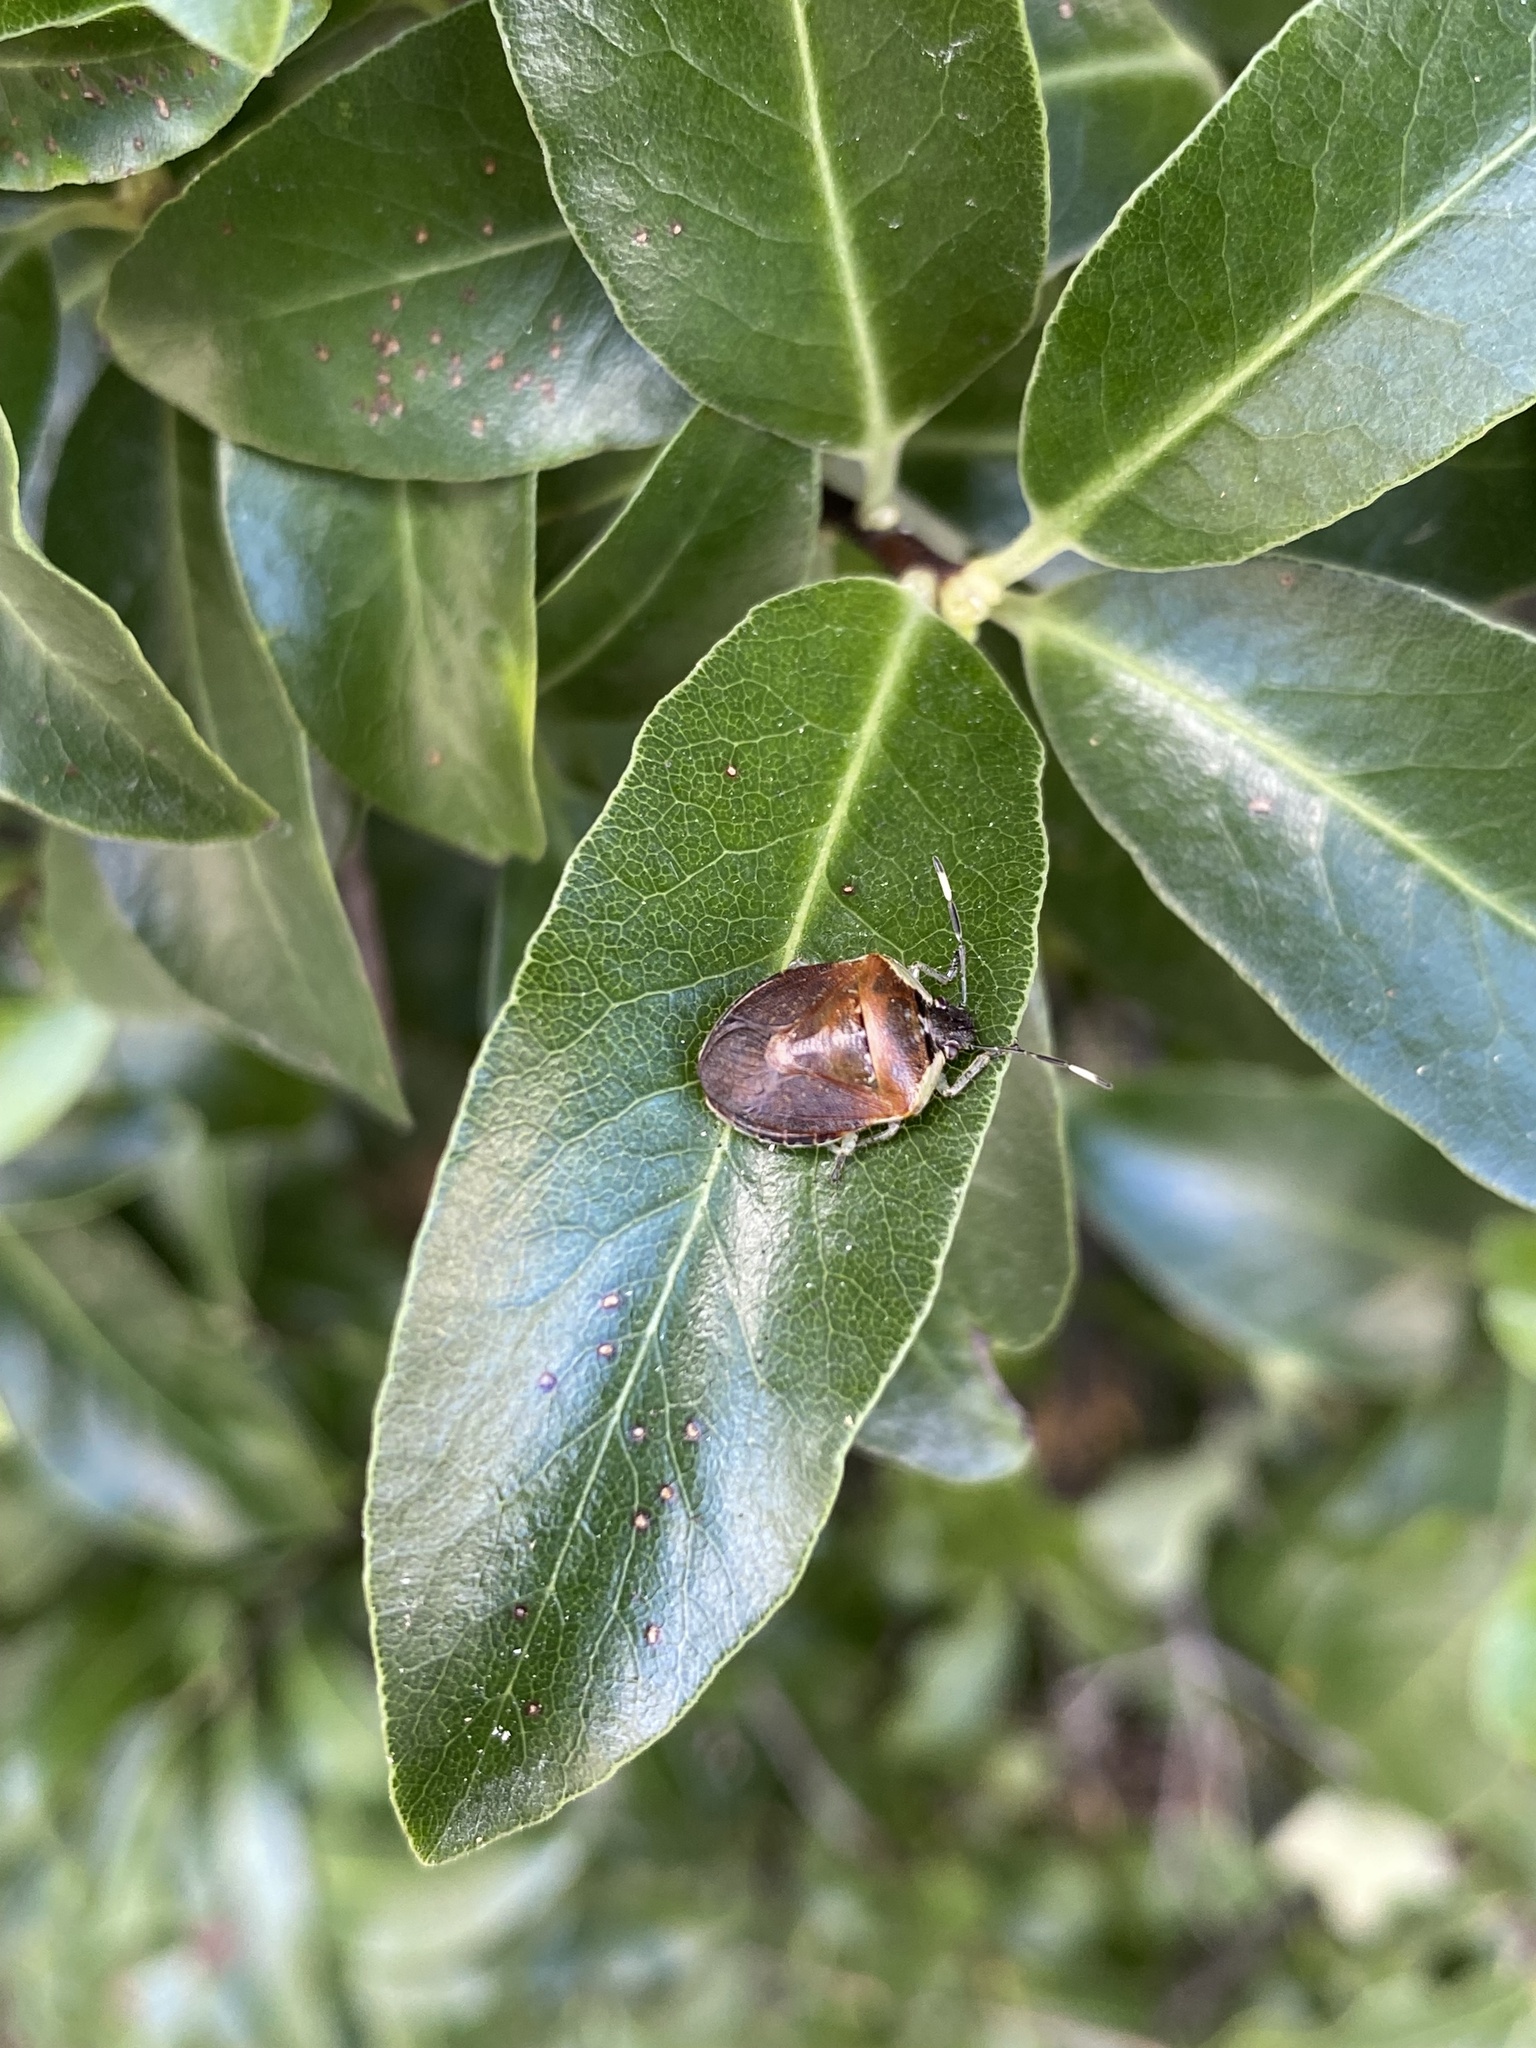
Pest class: stink_bug